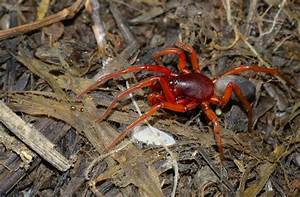
Label: ragno